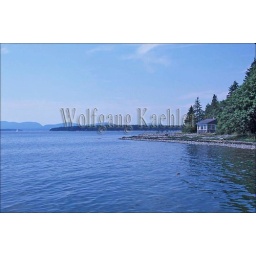
Usa, maine, mount desert island, near northeast harbor, little cranberry island, islesford, house